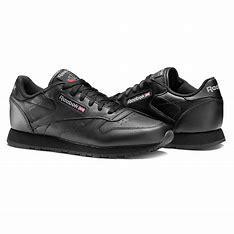
Brand: Reebok
Model: Cl Lthr